Robert A. Grant

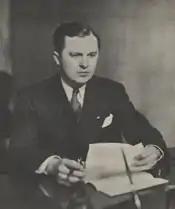

Robert Allen Grant (July 31, 1905 – March 2, 1998) was an American lawyer and politician who served five terms as a United States representative from Indiana and later a United States district judge of the United States District Court for the Northern District of Indiana.